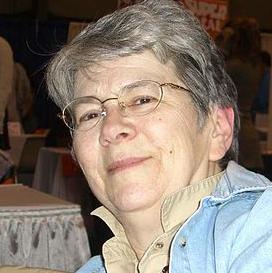
Age: 65